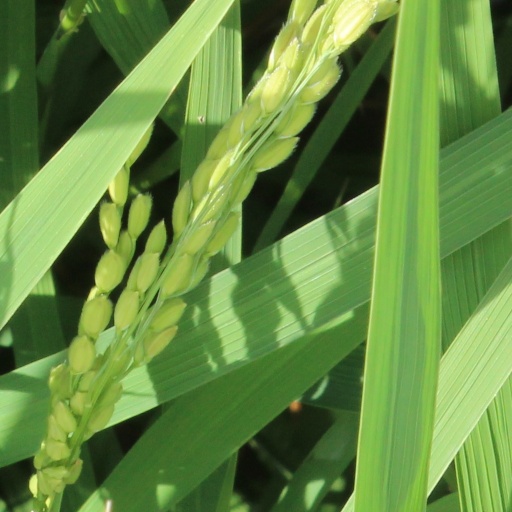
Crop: rice